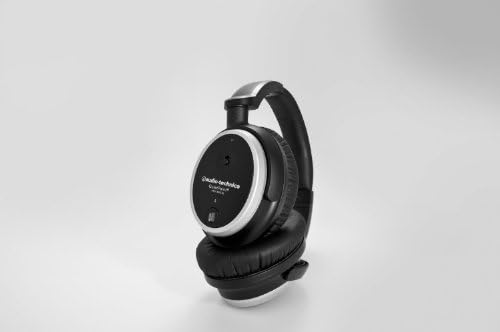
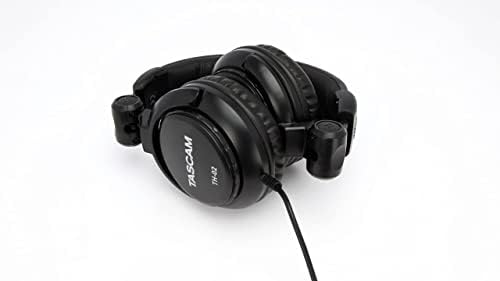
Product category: headphones
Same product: no